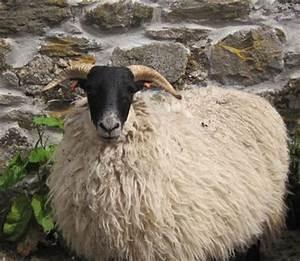
sheep